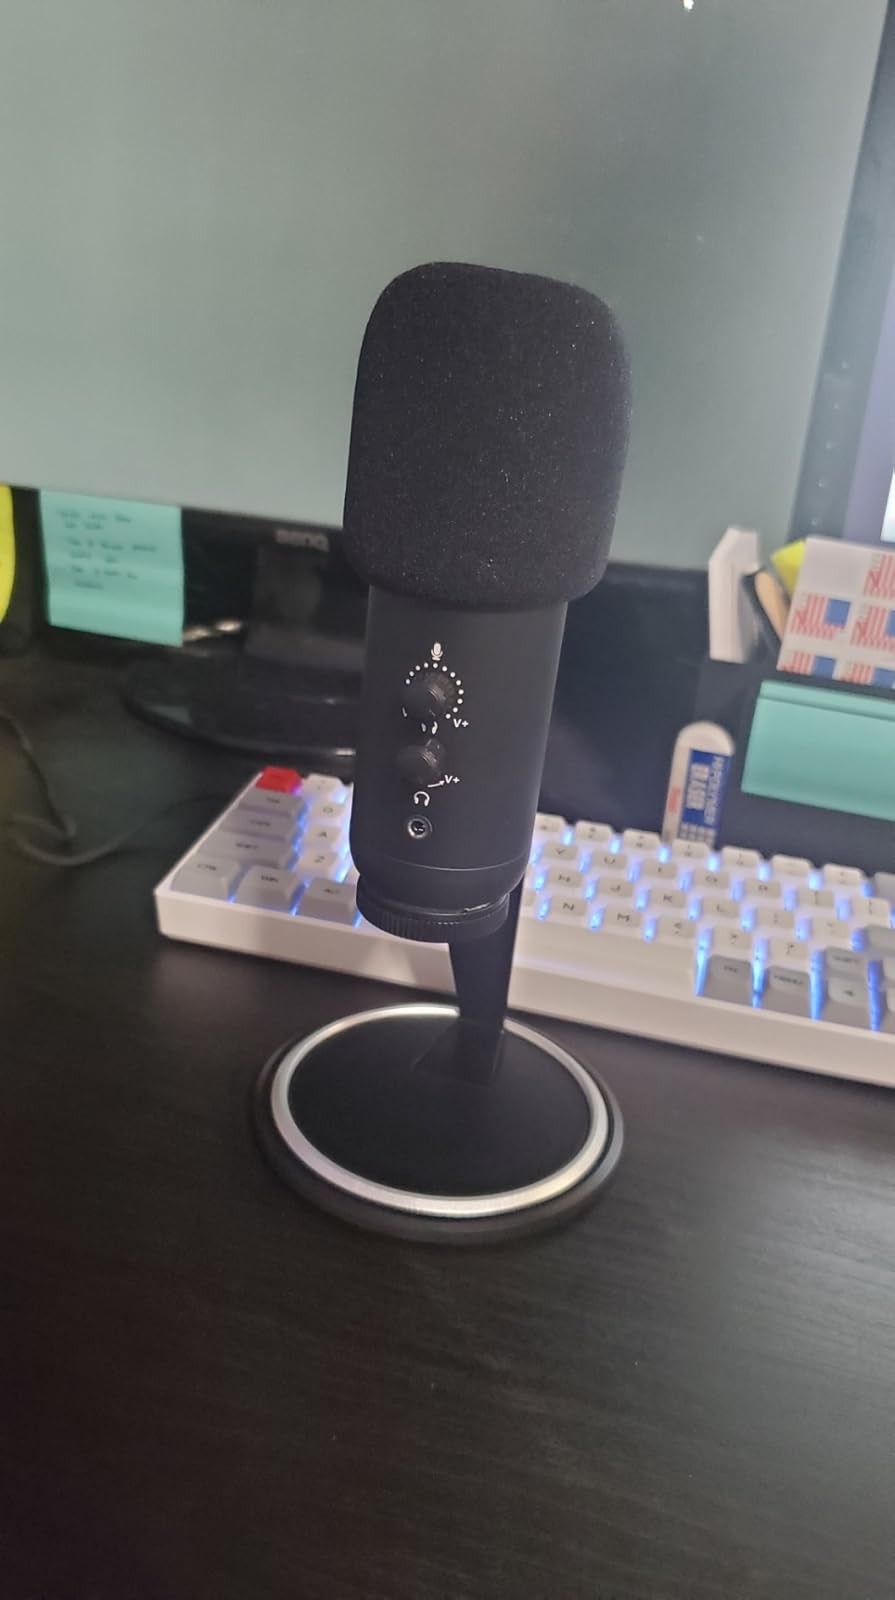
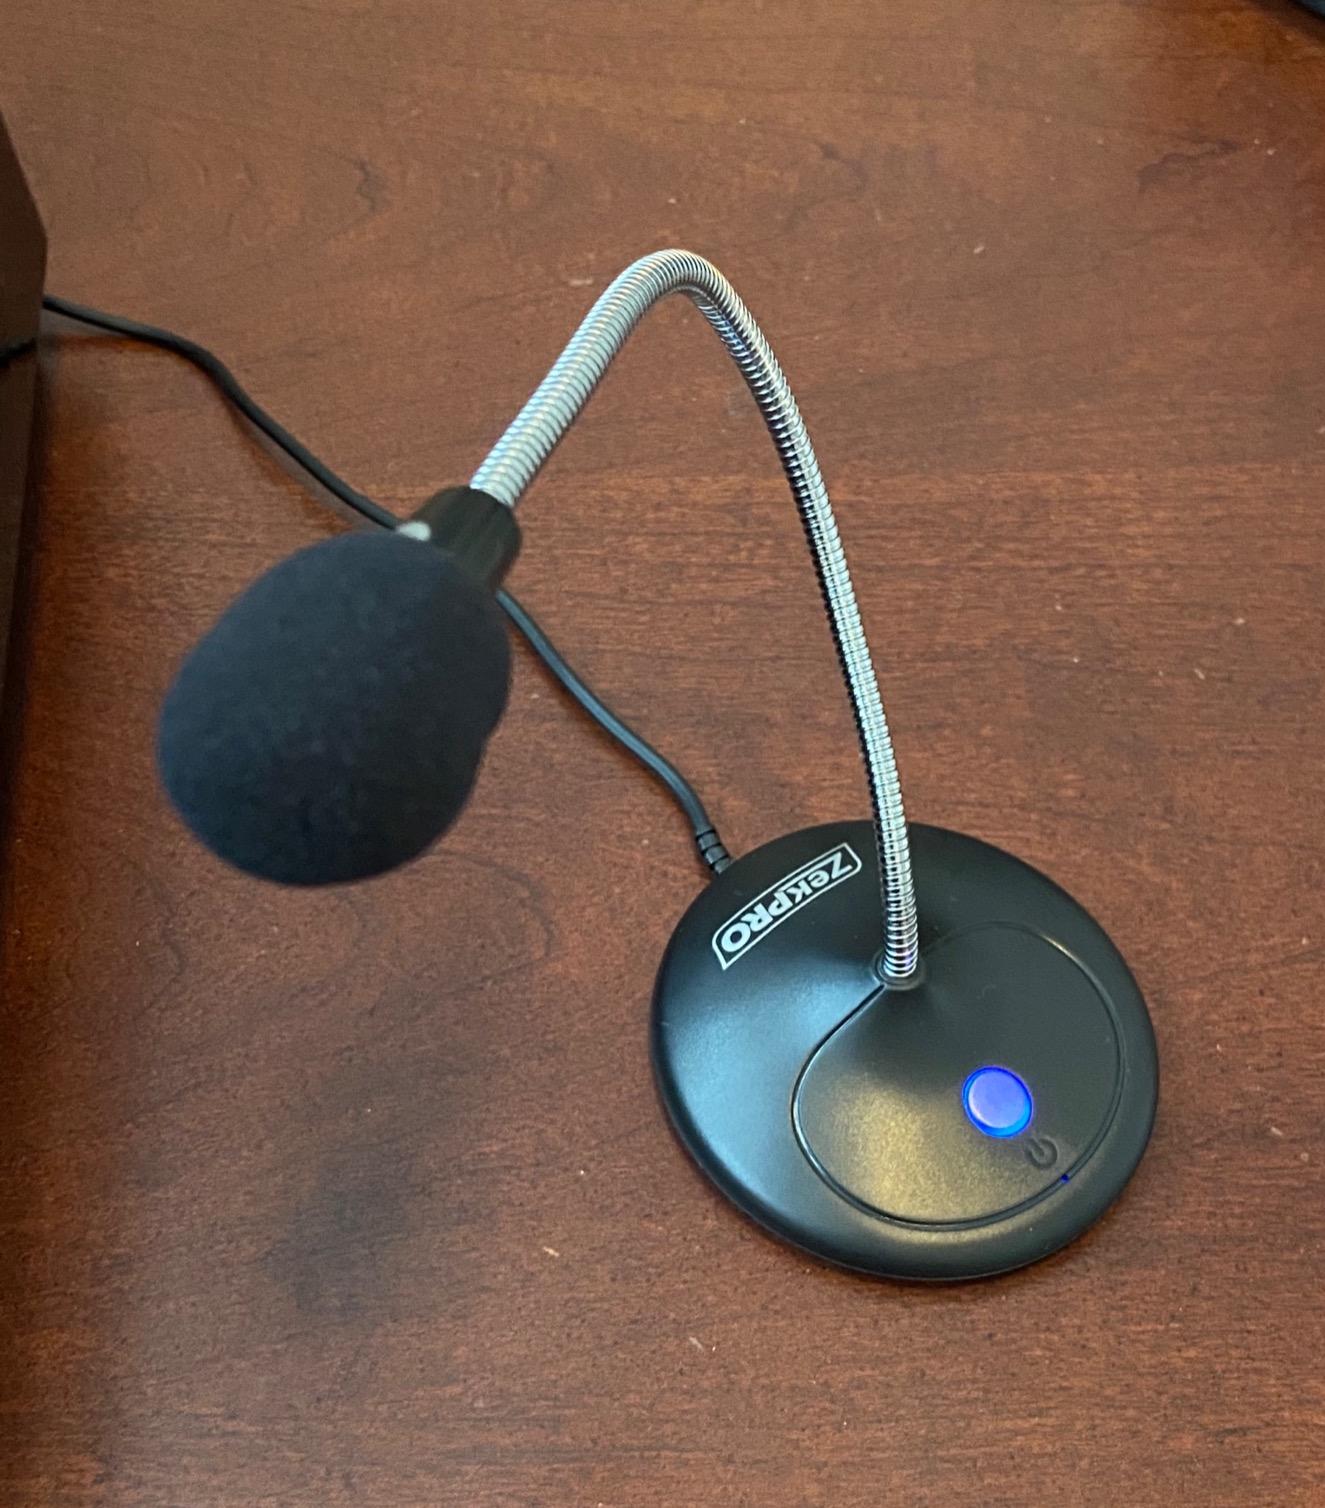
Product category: microphone
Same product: no